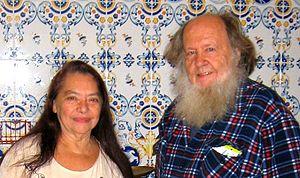
Régine et Adrien Douady le 2 novembre 2006. Photo de Josh Bowman.
Adrien Douady, né le 25 septembre 1935 à La Tronche et mort le 2 novembre 2006 à Saint-Raphaël, est un mathématicien français.